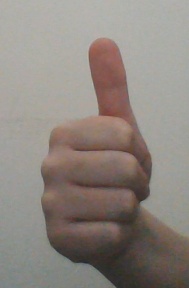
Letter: aleff